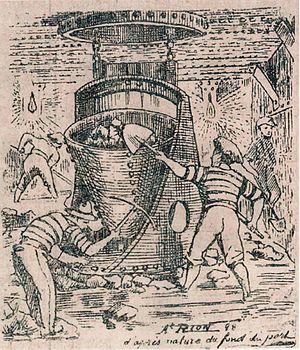
Le port Lympia est le nom donné au port de Nice.